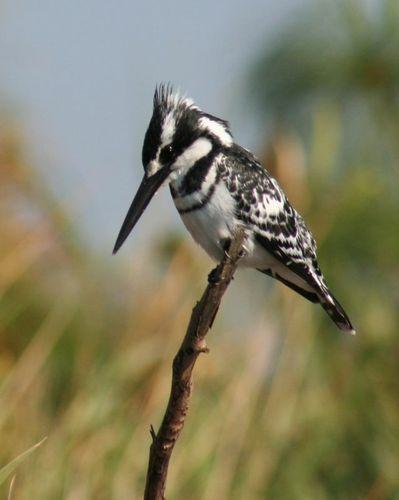
A photo of a pied kingfisher